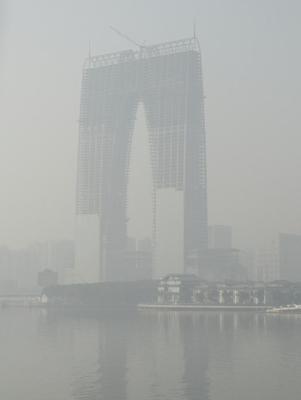
Weather: foggy or hazy